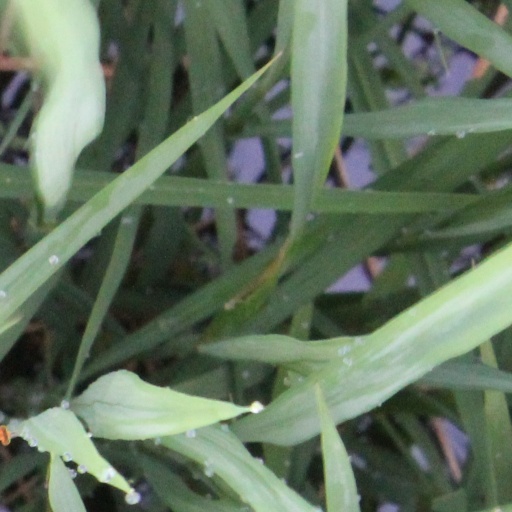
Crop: rice